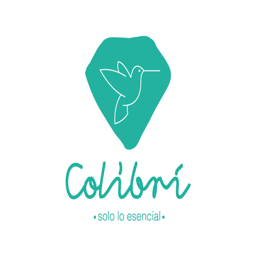
logo design for a jewellery and accessories shop